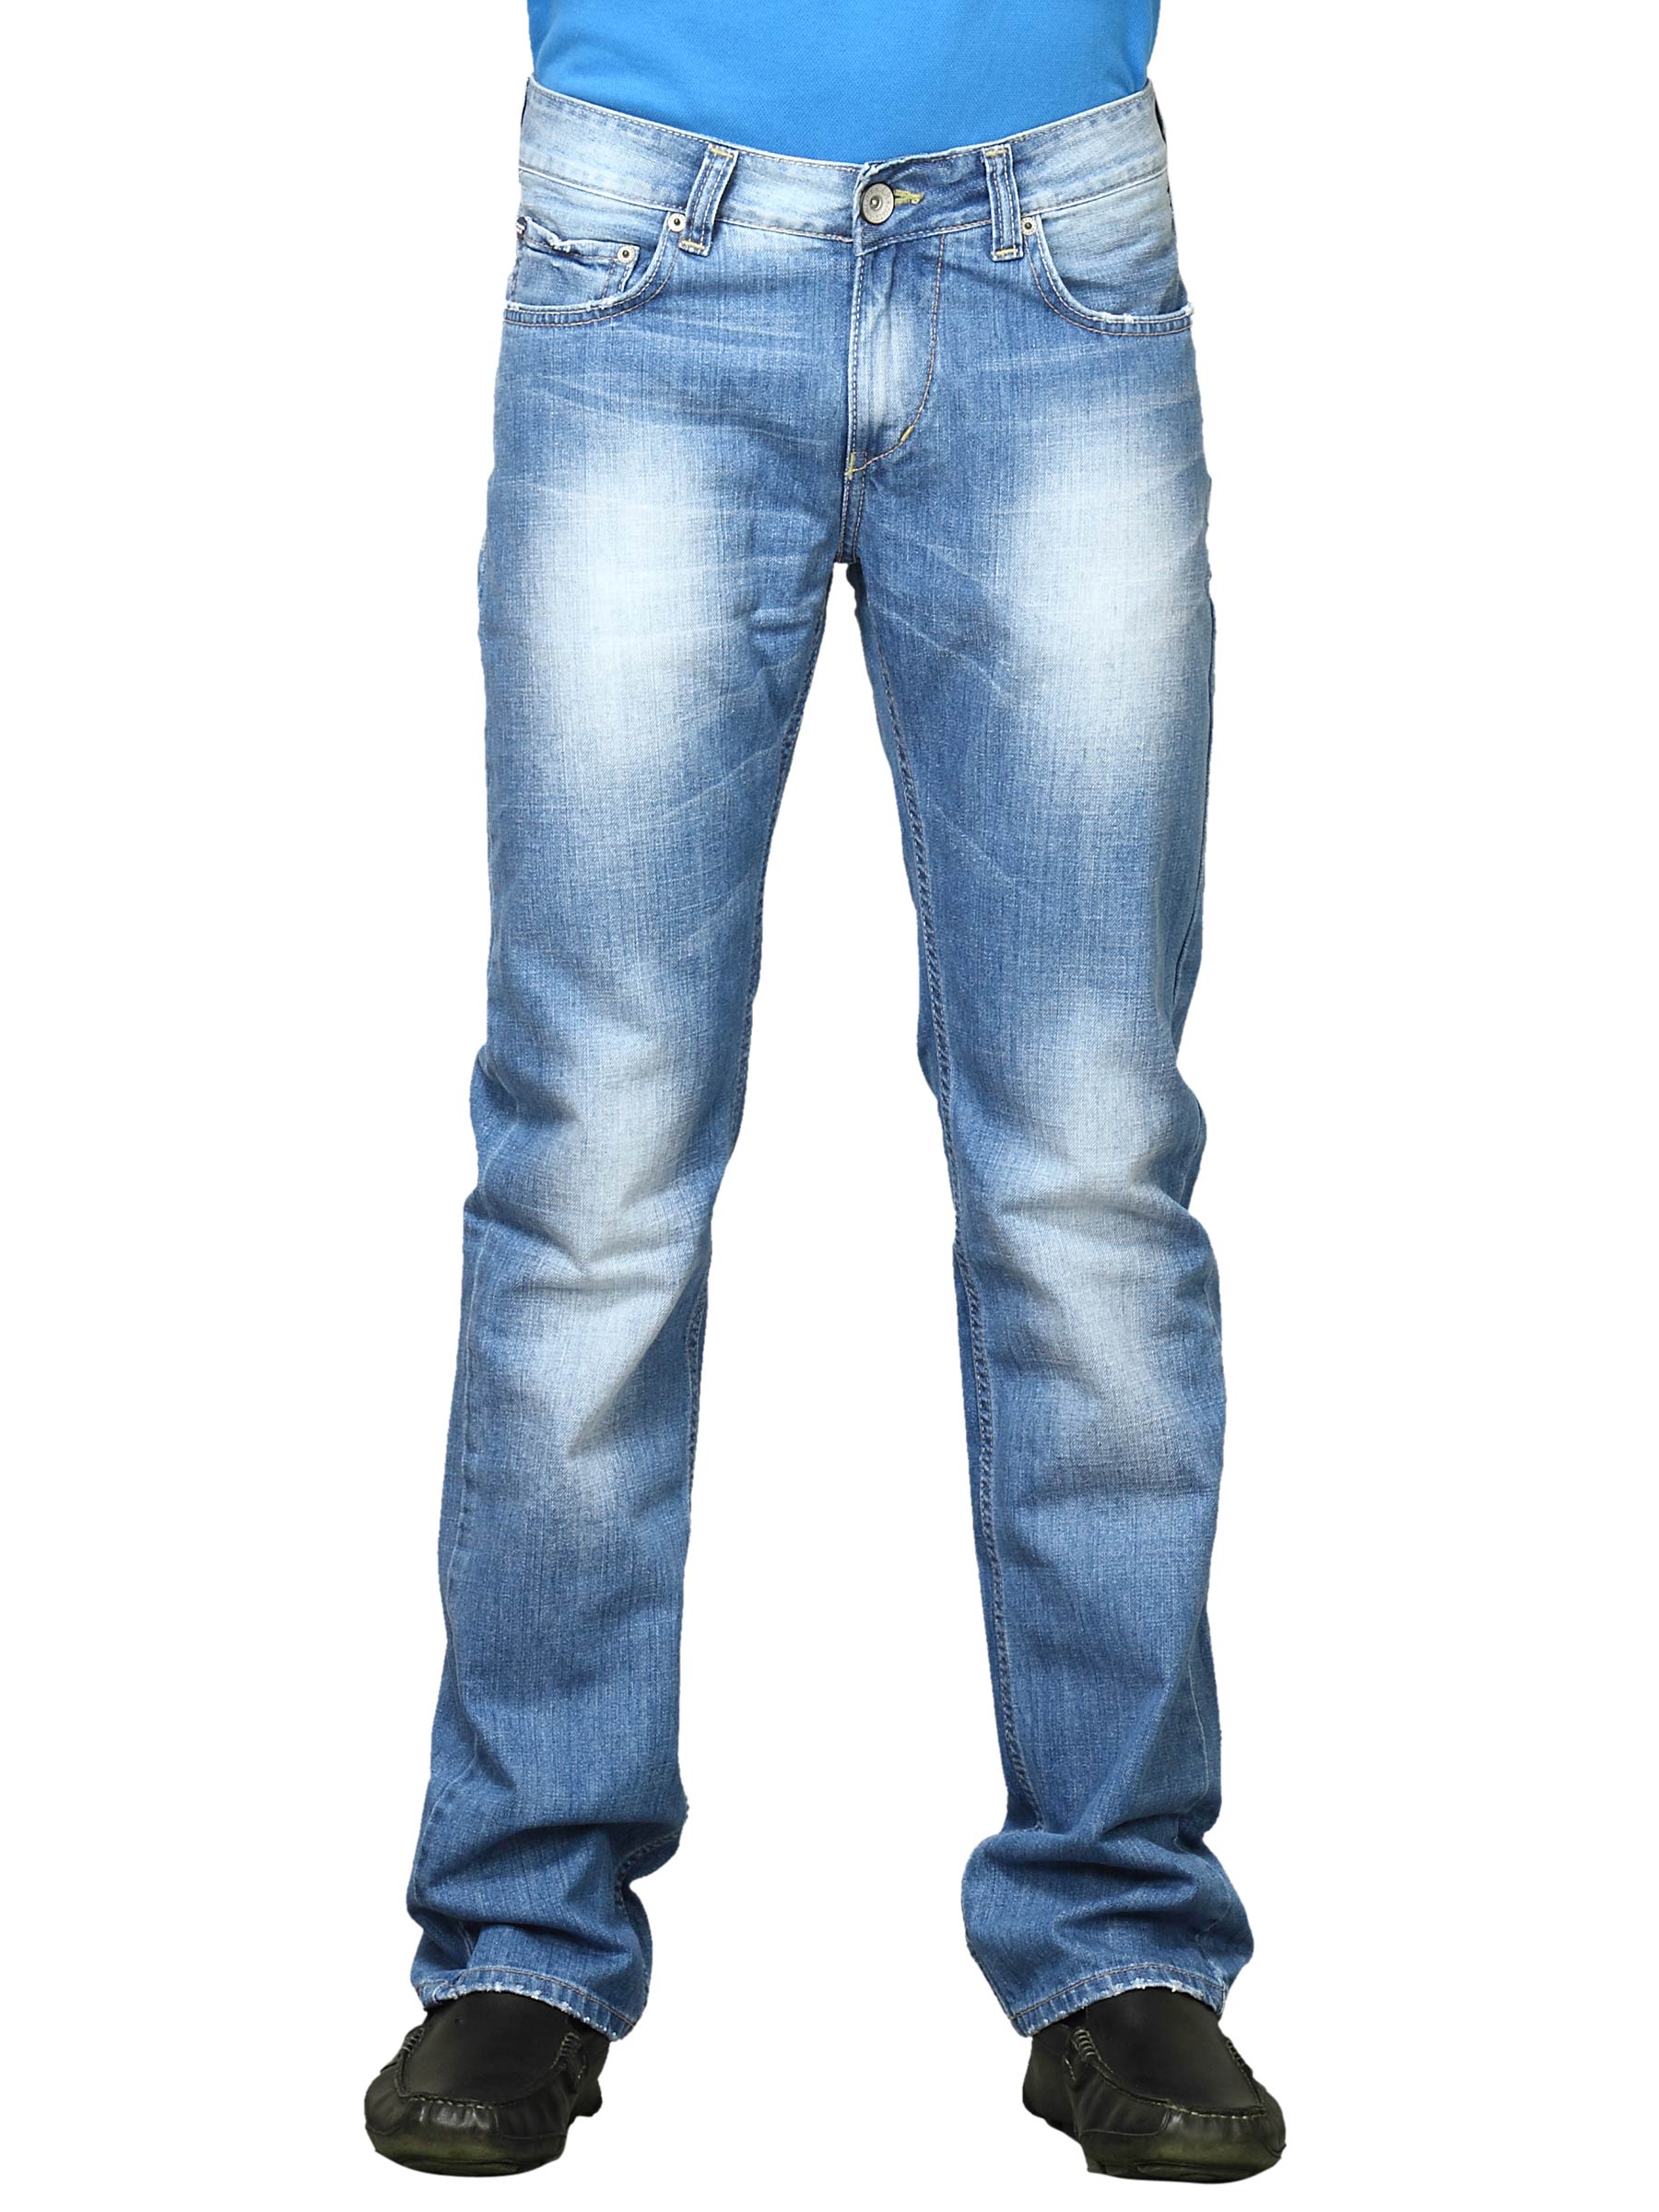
Spykar Men Style Essentials Spykar Jeans Rns Blue Jeans
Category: Apparel / Bottomwear / Jeans
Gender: Men
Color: Blue
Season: Fall 2011
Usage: Casual